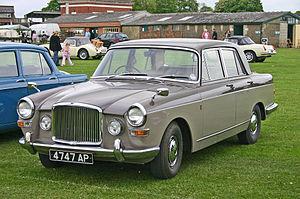
L' Austin Princess est une série de grandes voitures de luxe qui furent produites par Austin et sa filiale Vanden Plas de 1947 à 1968.